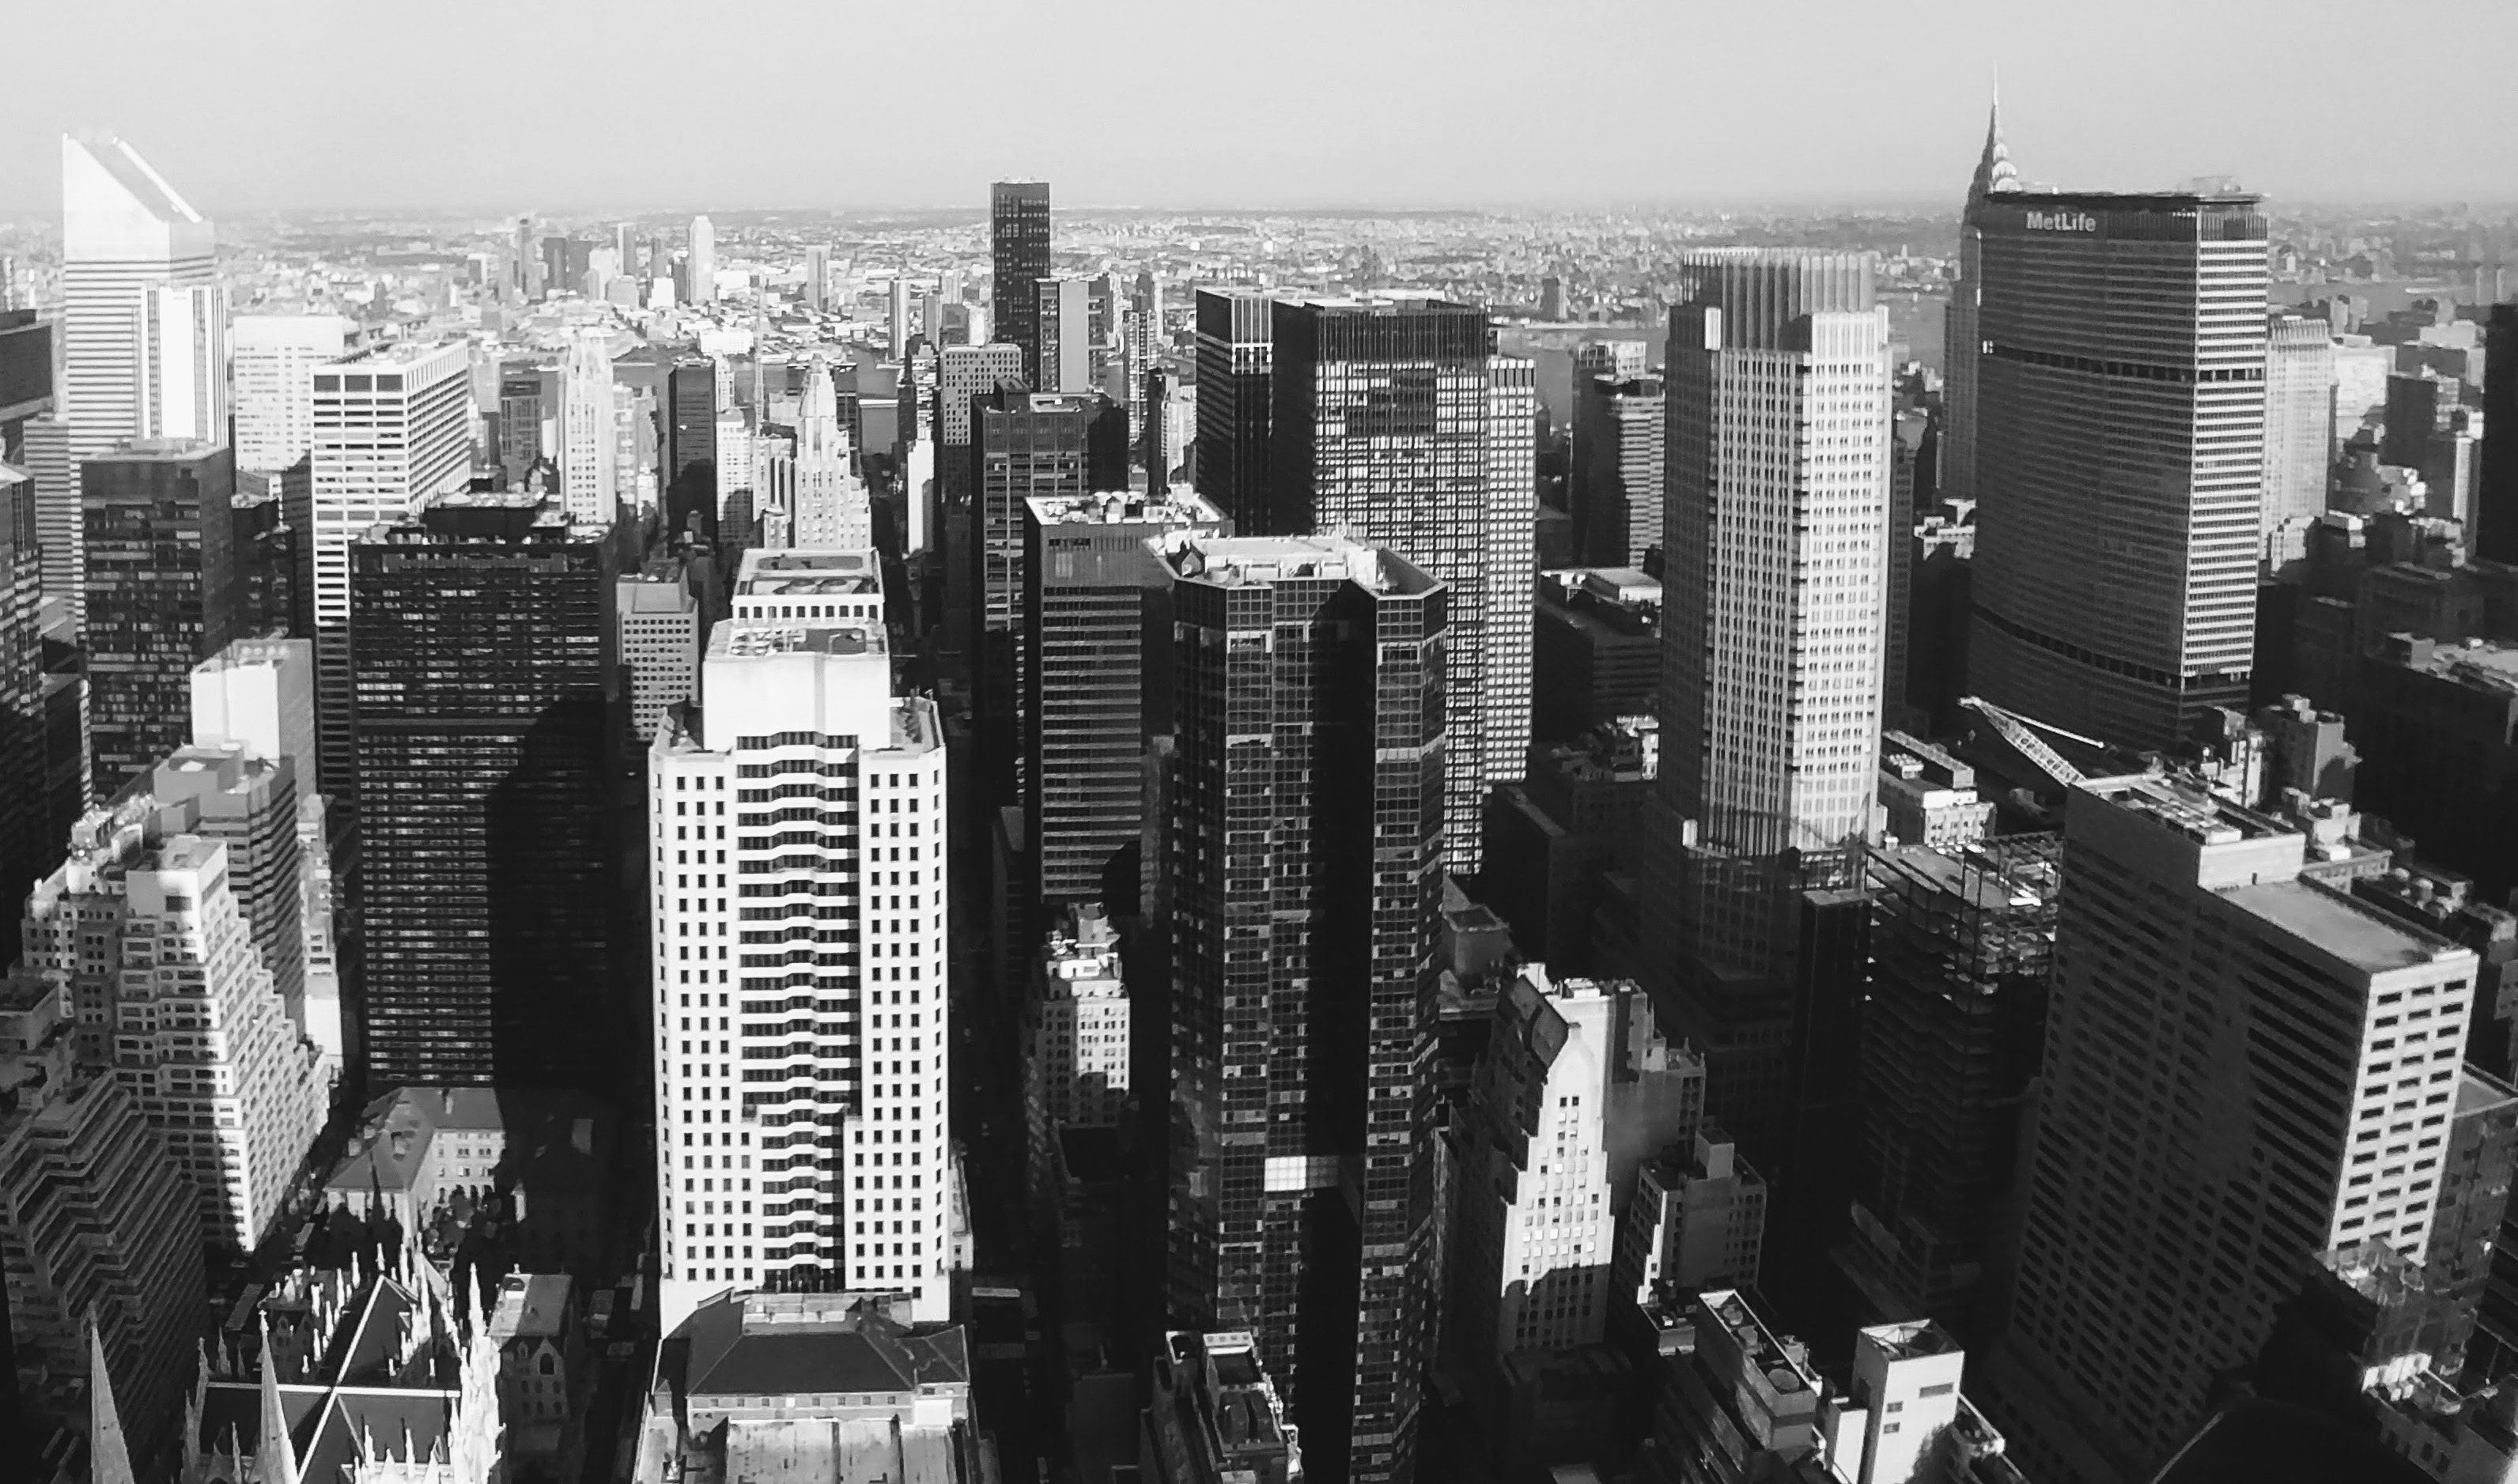
metropolitan area, metropolis, cityscape, skyscraper, urban area, city, skyline, tower block, human settlement, downtown, black and white, architecture, commercial building, building, monochrome, mixed use, monochrome photography, tower, photography, condominium, corporate headquarters, style